Battle of Homildon Hill

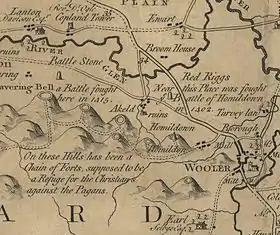
A detail from Armstrong's Map of Northumberland (1769) showing Humbleton (Holmedon) Hill

Mordake the Earl of Fife, and eldest son